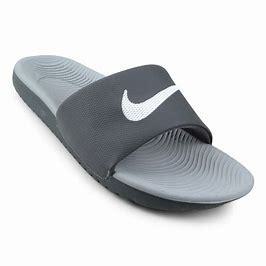
Brand: Nike
Model: Kawa